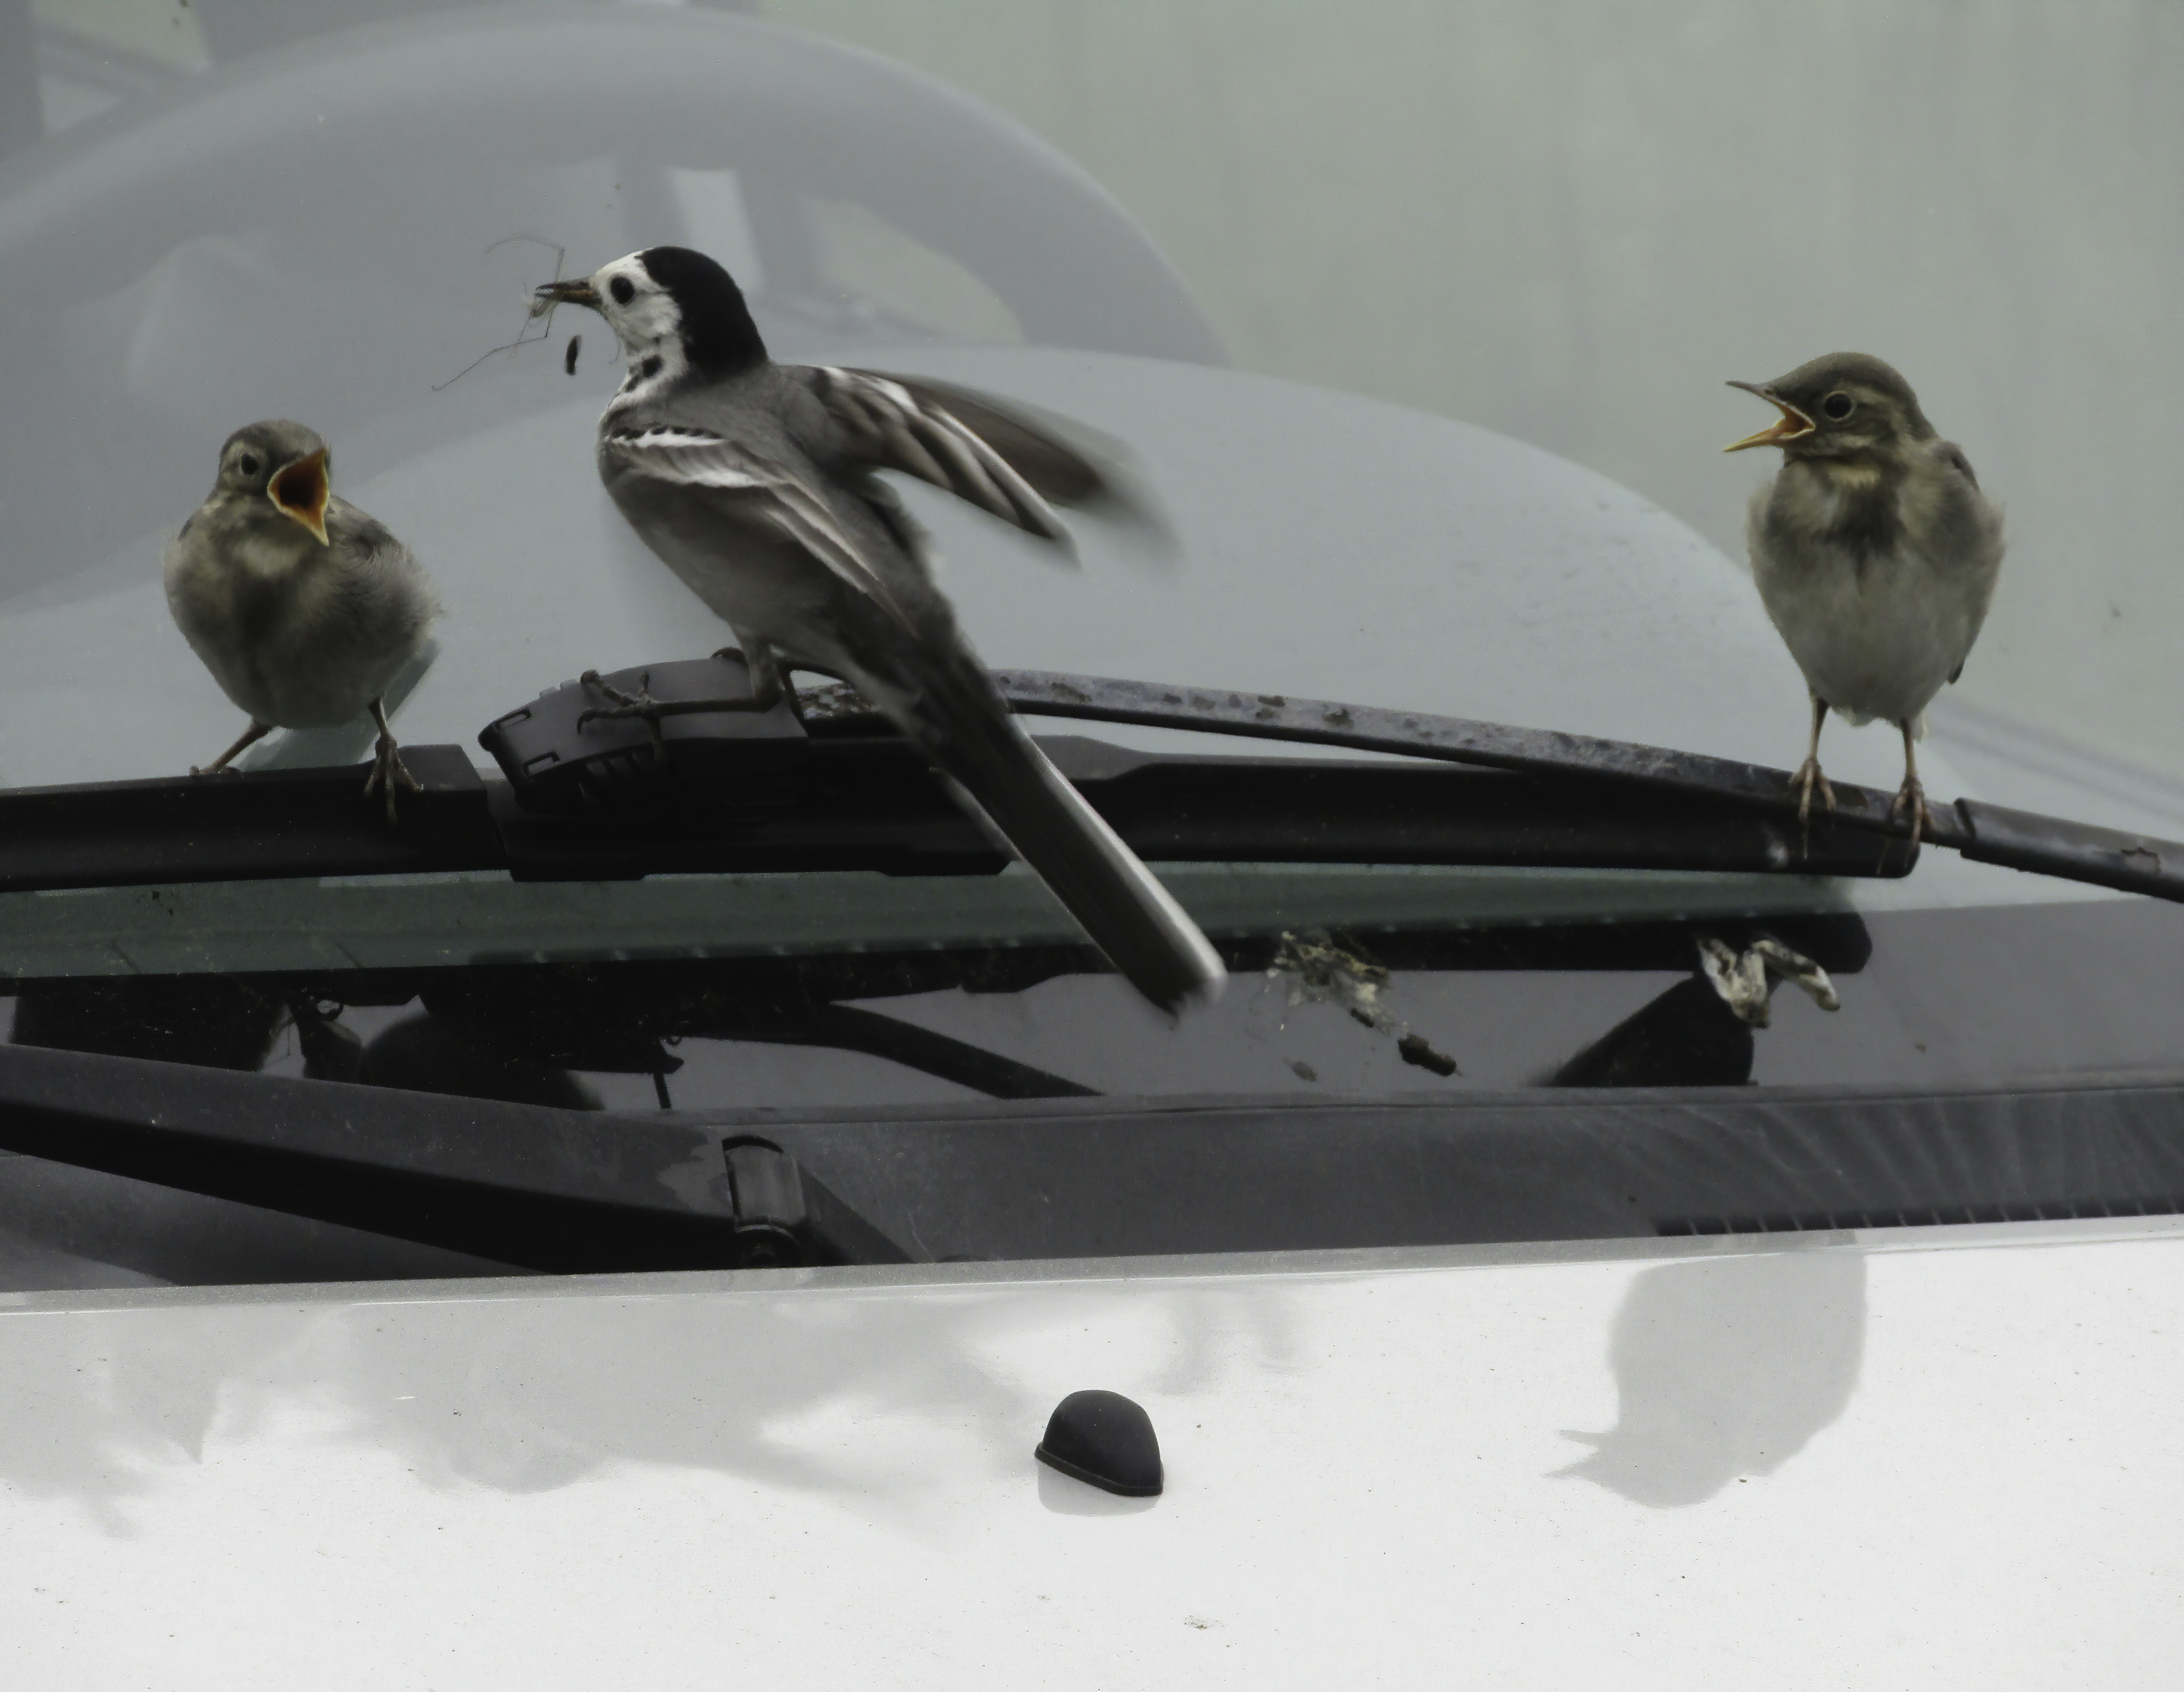
birds, bird, beak, feather, wing, perching bird, lari